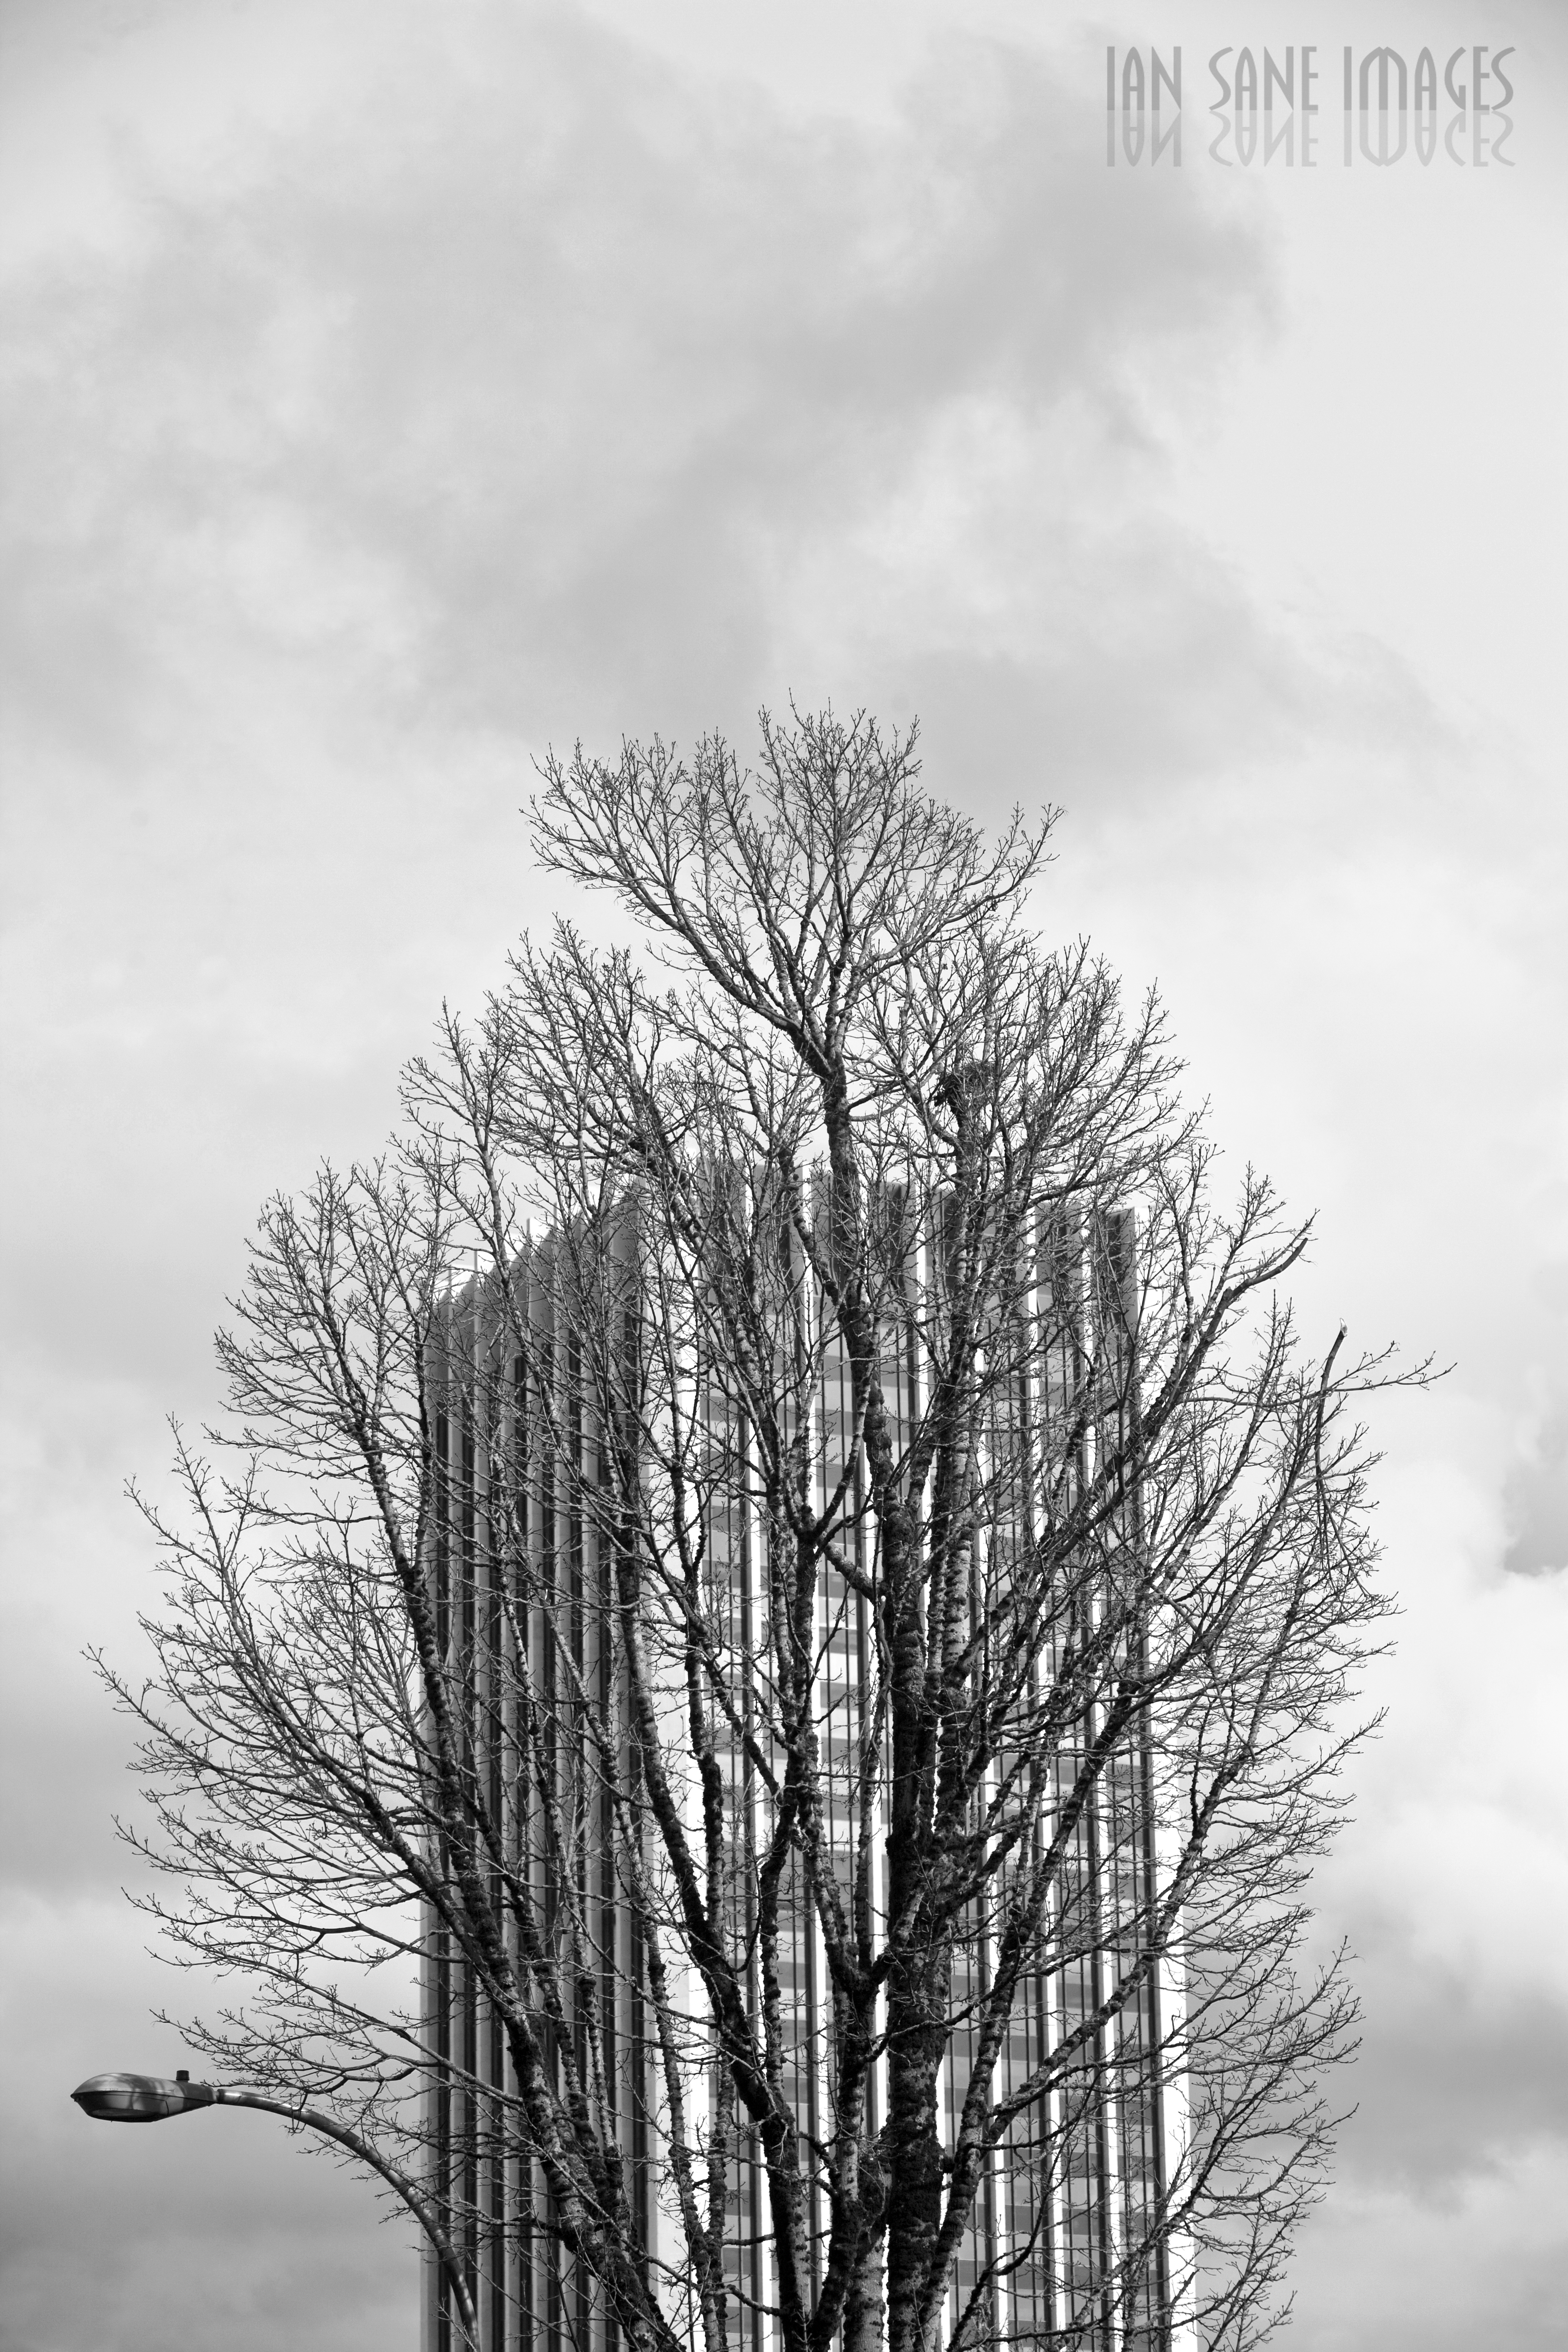
tree, nature, branch, snow, winter, light, cloud, black and white, plant, sky, white, street, camera, photography, building, downtown, lens, canon, weather, two, bare, black, monochrome, season, eos, is, mark, ii, 5d, images, usm, f28l, oregon, portland, ian, sane, ef70200mm, wells, fargo, treehug, monochrome photography, atmospheric phenomenon, woody plant